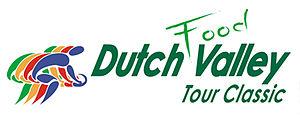
La Veenendaal-Veenendaal Classic anciennement appelée Dutch Food Valley Classic ou encore Arnhem Veenendaal Classic, est une course cycliste néerlandaise qui se déroule autour de Veenendaal, dans la province d'Utrecht. Classée en catégorie 1.HC de 2005 à 2010, puis 1.1 depuis 2011 cette semi-classique fait partie de l'UCI Europe Tour. Nommée Dutch Food Valley Classic, du nom du pôle de compétitivité agroalimentaire « Food Valley » basé à Wageningue, près de Veenendaal, elle est rebaptisée Arnhem Veenendaal Classic en 2014 et redevient Veenendaal-Veenendaal Classic en 2017.